Killing of Kian Pirfalak

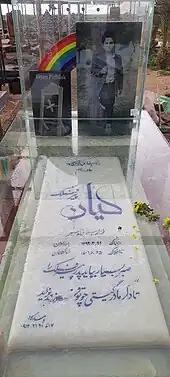
Kian Pirfalak's grave

Pirfalak's family placed his body on ice, refusing to keep it at the morgue due to the fear of security forces stealing the child's body, as that has happened in many cases. Hundreds of people gathered at Pirfalak's funeral and chanted anti-regime slogans in protest of his death.